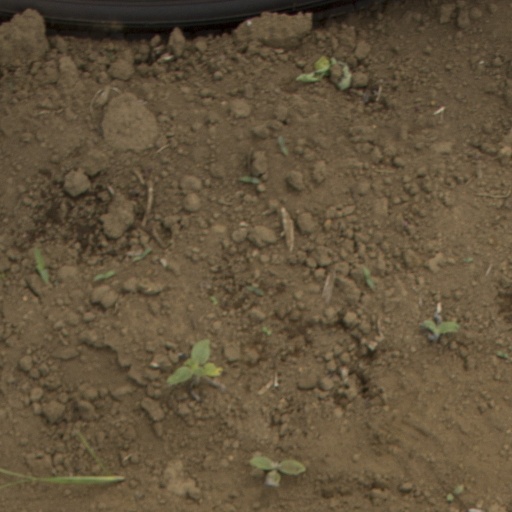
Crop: Jerusalem artichoke